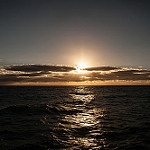
Label: sea